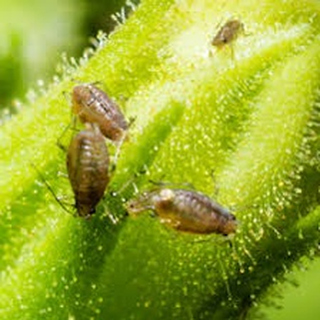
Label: wheat_aphid